28 (number)

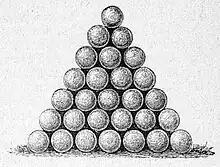
The number 28 depicted as 28 balls arranged in a triangular pattern with the number of layers of 7

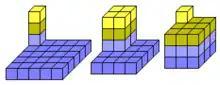
28 as the sum of four nonzero squares.

Twenty-eight is a composite number and the second perfect number as it is the sum of its proper divisors: formula_1. As a perfect number, it is related to the Mersenne prime 7, since formula_2. The next perfect number is 496, the previous being 6.